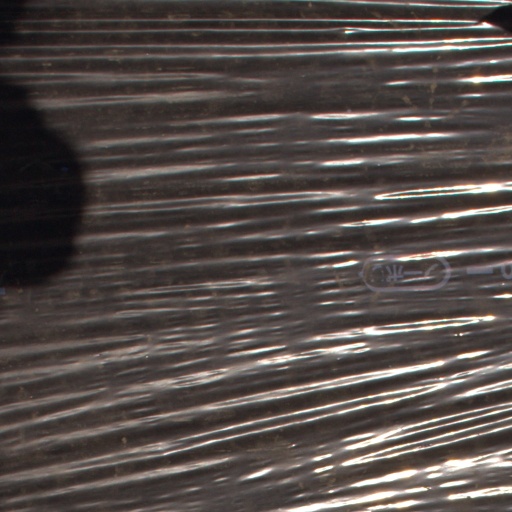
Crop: Jerusalem artichoke